Rahm Emanuel

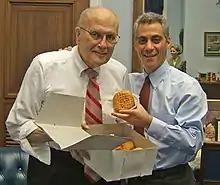
Rep. John Dingell and Rep. Emanuel celebrate Paczki Day, February 28, 2006

Following the campaign, Emanuel served as a senior advisor to Clinton at the White House from 1993 to 1998. In the White House, Emanuel was initially assistant to the president for political affairs and then senior advisor to the president for policy and strategy. He was a leading strategist in White House efforts to institute NAFTA, among other Clinton initiatives.